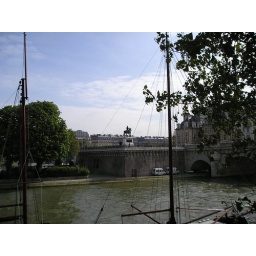
bridge over troubled water